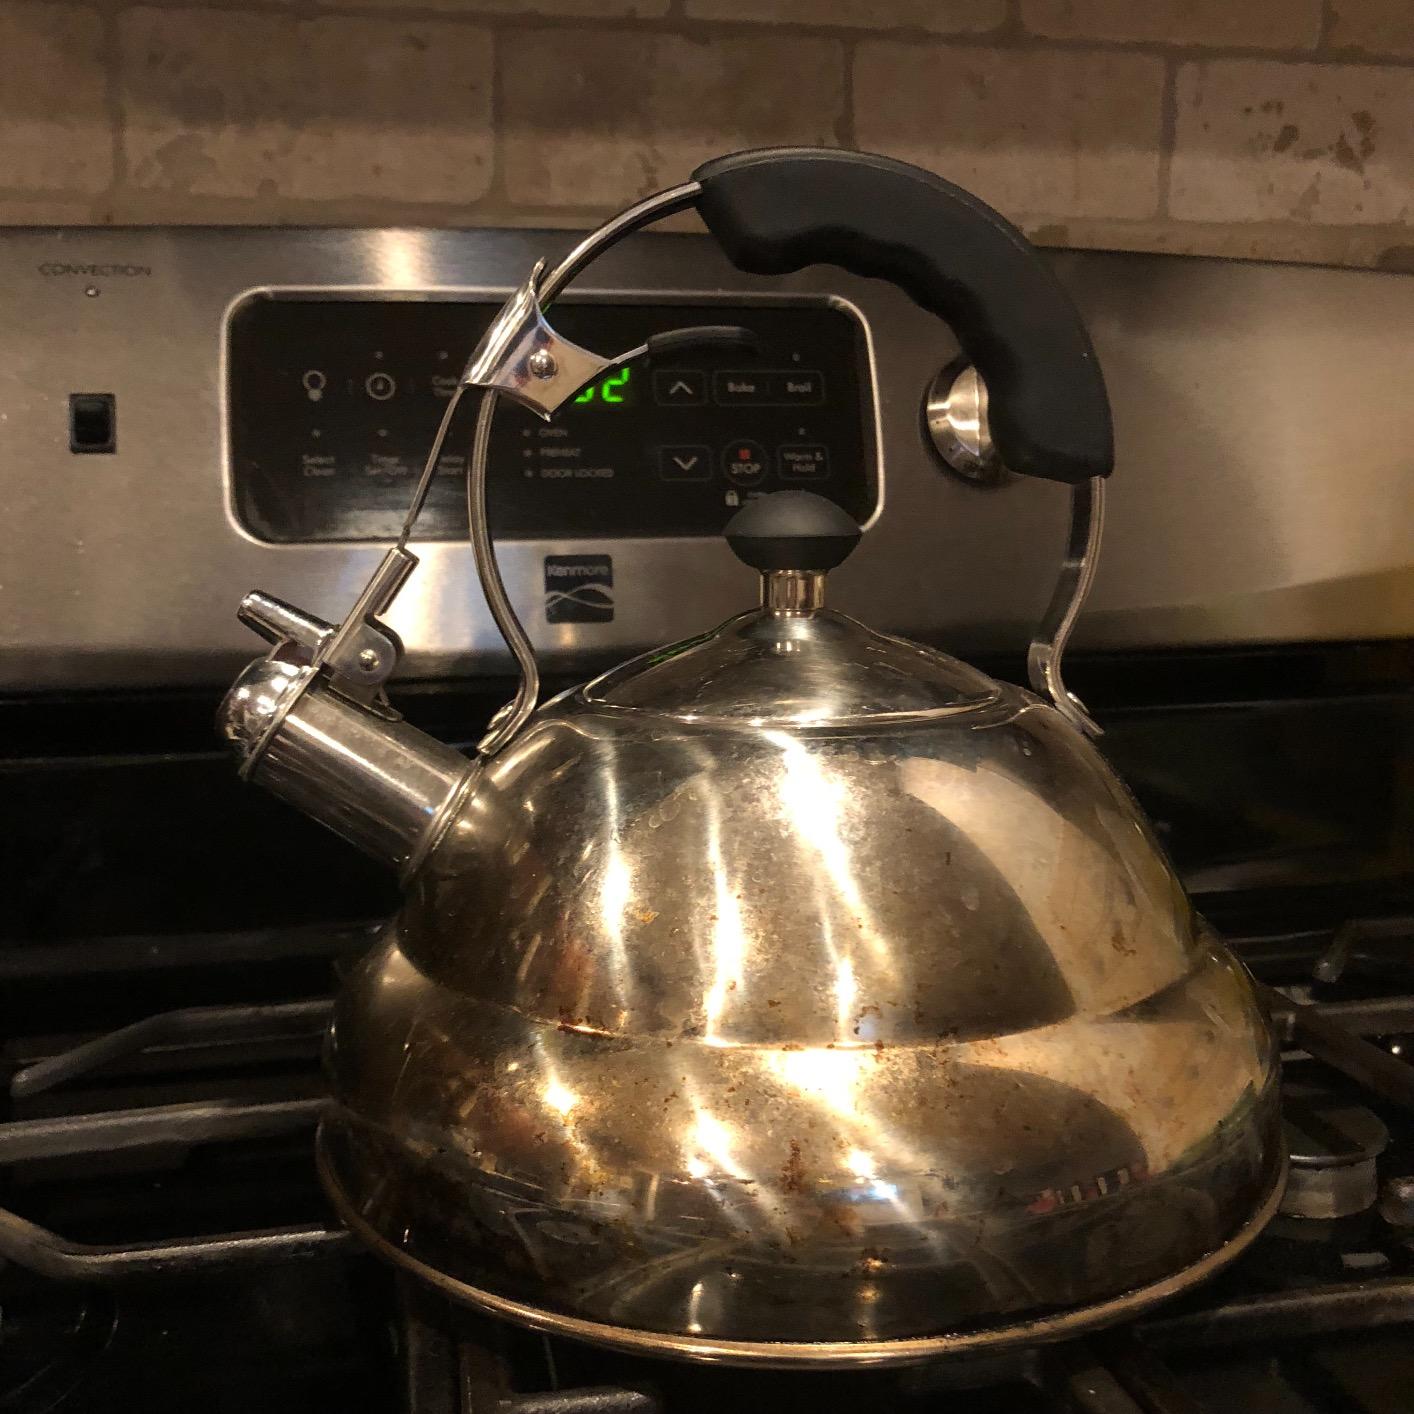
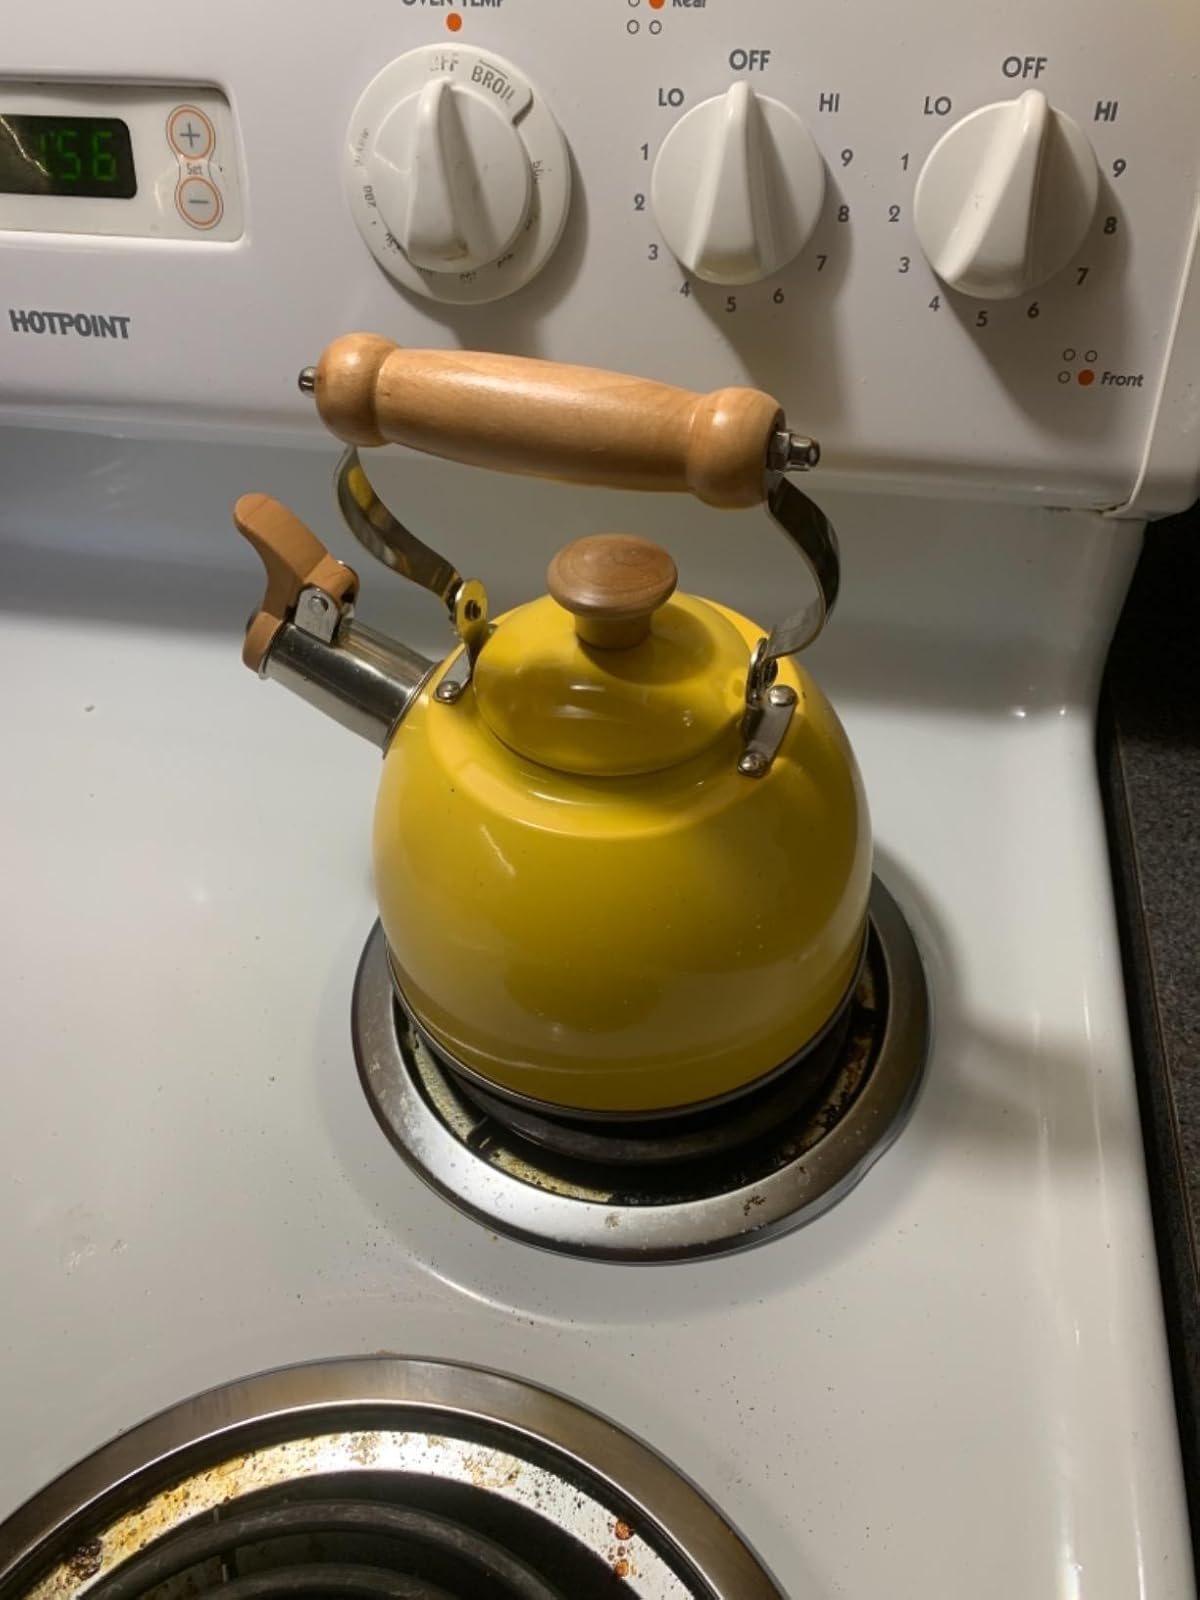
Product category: items_kettle
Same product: no